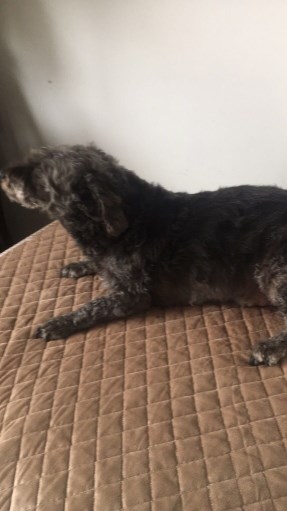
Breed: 3336-n000121-chinese_rural_dog